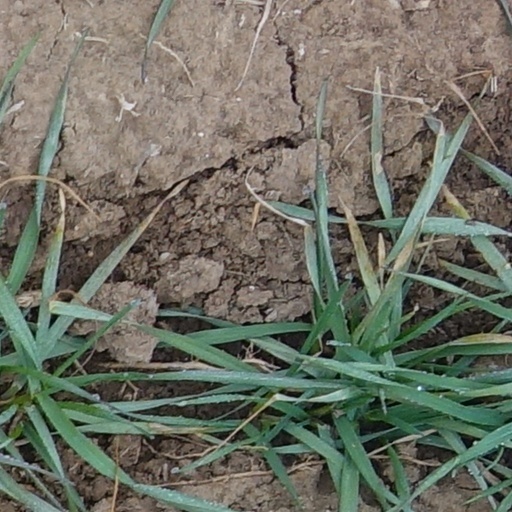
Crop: wheat